Porky's Duck Hunt

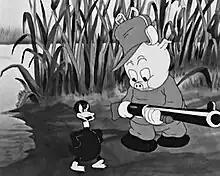
Daffy Duck as he first appeared in "Porky's Duck Hunt"

Porky prepares for duck hunting but encounters numerous mishaps. He mistakenly shoots a man upstairs and faces retaliation. At the lake, other hunters fail to hit a duck, causing chaos. Daffy tricks Porky repeatedly, leading to comedic mayhem. Despite Porky's efforts, he fails to catch a duck and faces humiliation. In a final attempt, Porky accidentally fires his gun inside his house, resulting in more trouble.